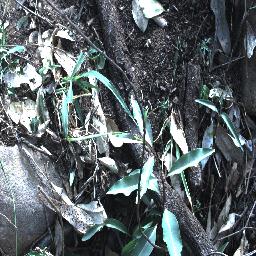
Label: rubber_vine